Francis Quadrangle

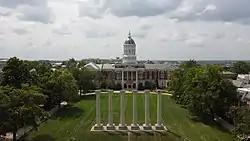

David R. Francis Quadrangle is the historical center of the University of Missouri in Columbia, Missouri. Known as The Quad, it is the oldest part of Red Campus and adjacent to Downtown Columbia at the south end of the Avenue of the Columns. At its center are six Ionic columns, all that remains of the original university building Academic Hall. Twelve buildings front the modern quadrangle including the domed main administration building Jesse Hall, the tallest building in Columbia. The Quad was designed and constructed by architect Morris Frederick Bell and his assistant William Lincoln Garver. It is named after Missouri governor David R. Francis. Eighteen structures, including the entire quad and most of Red Campus are listed as the Francis Quadrangle National Historic District. An obelisk, the original tombstone of Thomas Jefferson, stands in front of the Chancellor's Residence. It was gifted to the University by Jefferson's descendants in recognition of Missouri's ties to Virginia. In front of Jesse Hall stand markers honoring university president Richard Henry Jesse and Missouri governor David R. Francis. Nearby is another obelisk in memory of Missouri's first U.S. senator David Barton, The Missouri School of Journalism is located at the northeast corner of The Quad, comprising Walter Williams Hall, Neff Hall, Gannet Hall, along with the Reynolds Journalism Institute. To the west, Switzler Hall is the oldest academic building on campus, though the Residence on the Quad, home of the chancellor, is the oldest building overall. The University of Missouri College of Engineering completes the west side. Pickard Hall is currently closed due to radiation contamination from turn of the century experiments. Swallow Hall was recently renovated and houses the Departments of Anthropology, Visual Studies and Ancient Mediterranean Studies.